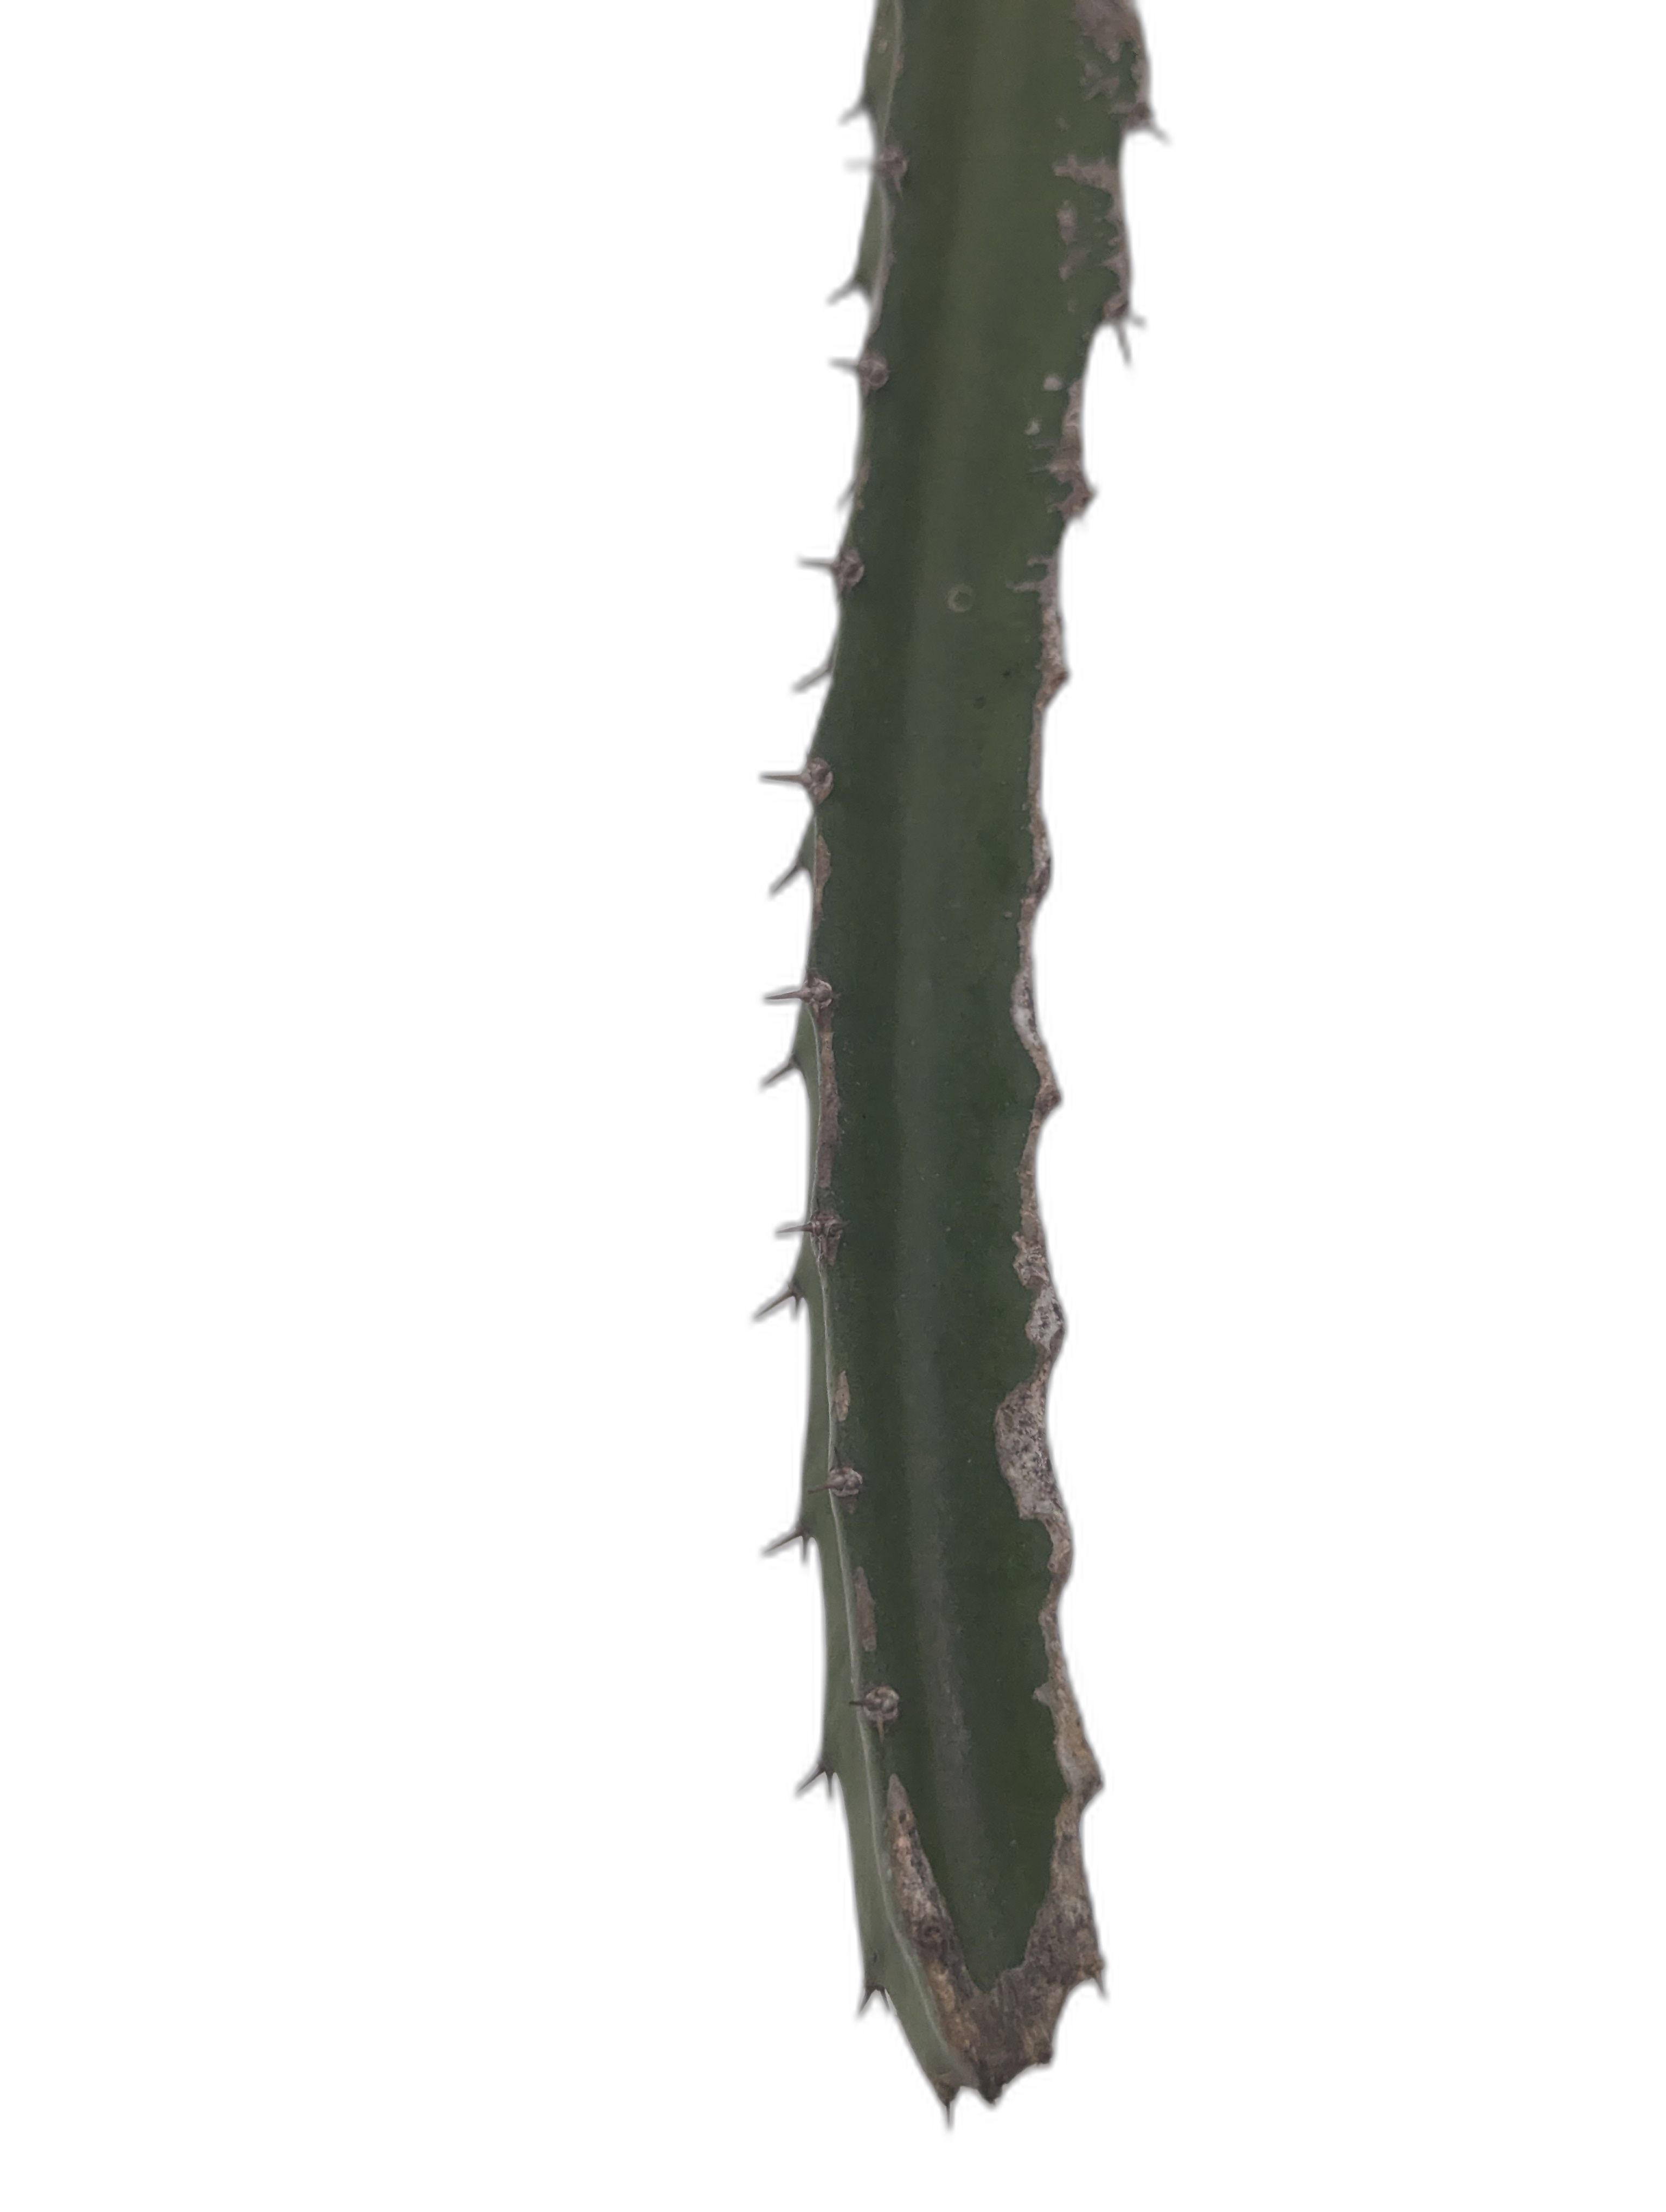
Label: Good leaf